Yakshagana

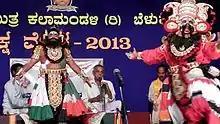
The southern ("Thenkuthittu") form showcasing an authentic "Shiva" (left) and "Veerabhadra" (right) at a performance in Moodabidri, depicting "Roudra Rasa"

One of the traditional variations, the "tenkutittu" style, is prevalent in Dakshina Kannada, Kasaragod District, western parts of Coorg (Sampaje), and few areas of Udupi district. The influence of Karnatic Music is apparent in tenkutittu, as evidenced by the type of maddale used and in bhaagavathike. Yakshagana is influenced more by folk art blended with classical dance aspects. In tenkutittu, three iconic set of colours are used: the "Raajabanna", the "Kaatbanna", and the "Sthreebanna".